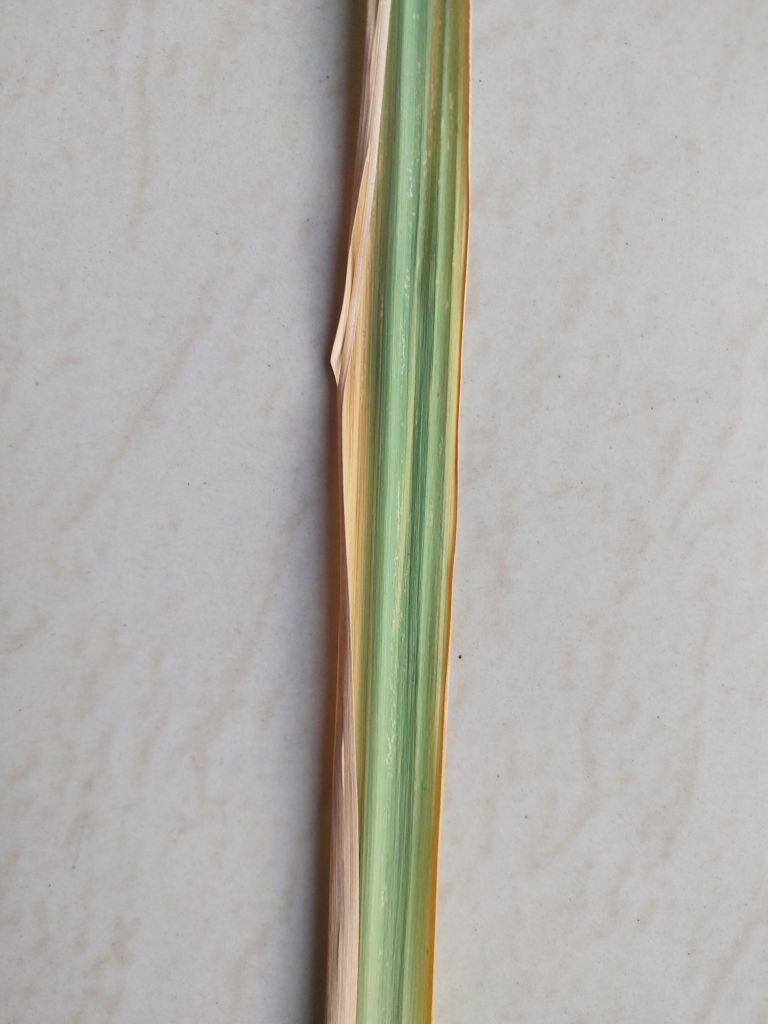
Label: Yellow Leaf